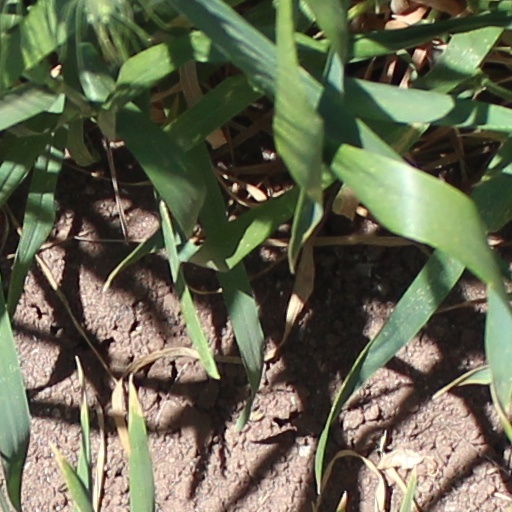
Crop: wheat